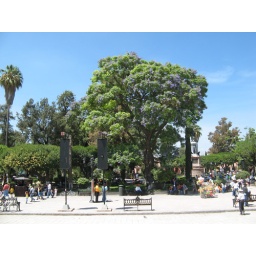
giant tree with purple flowers all over